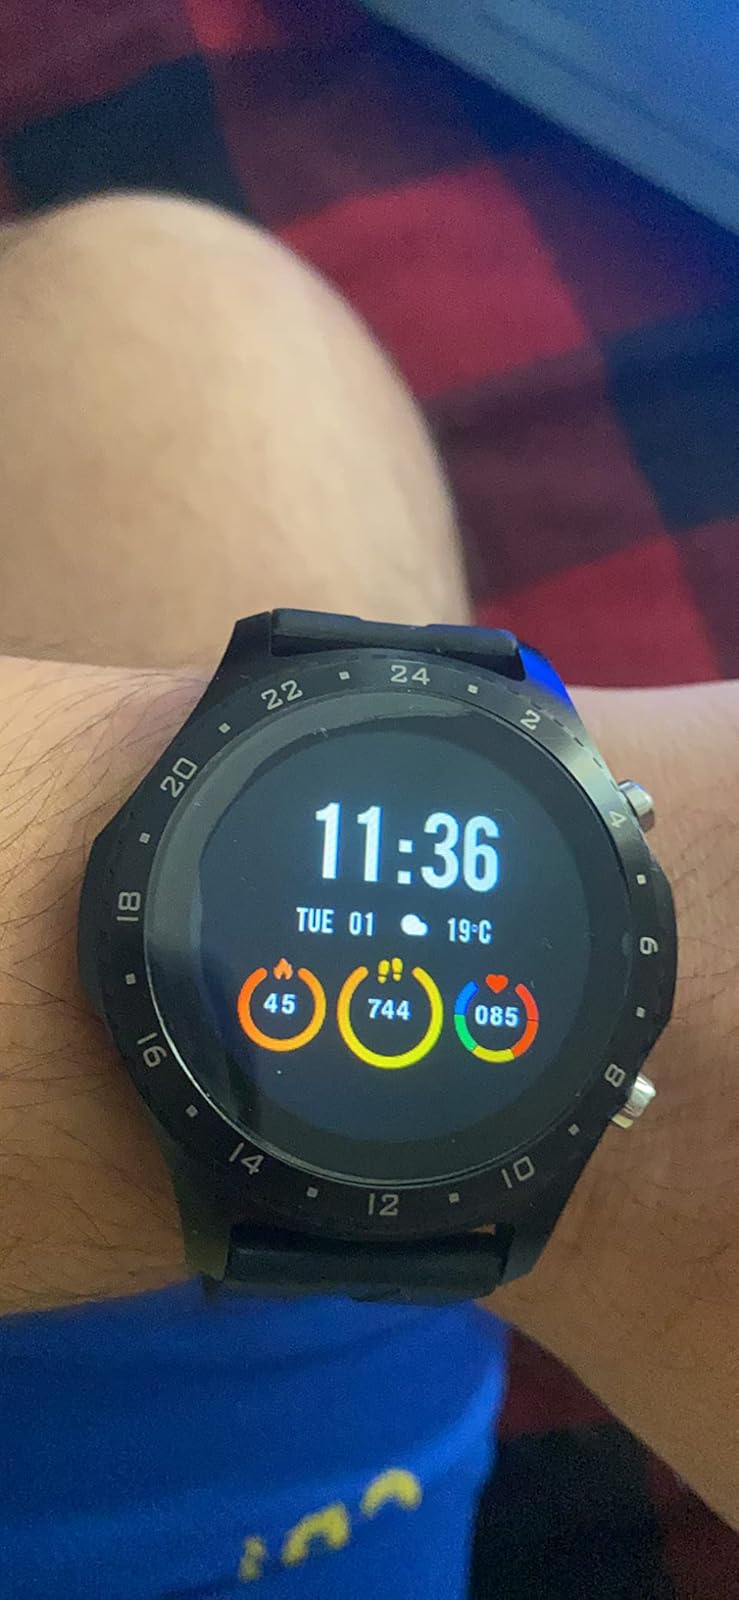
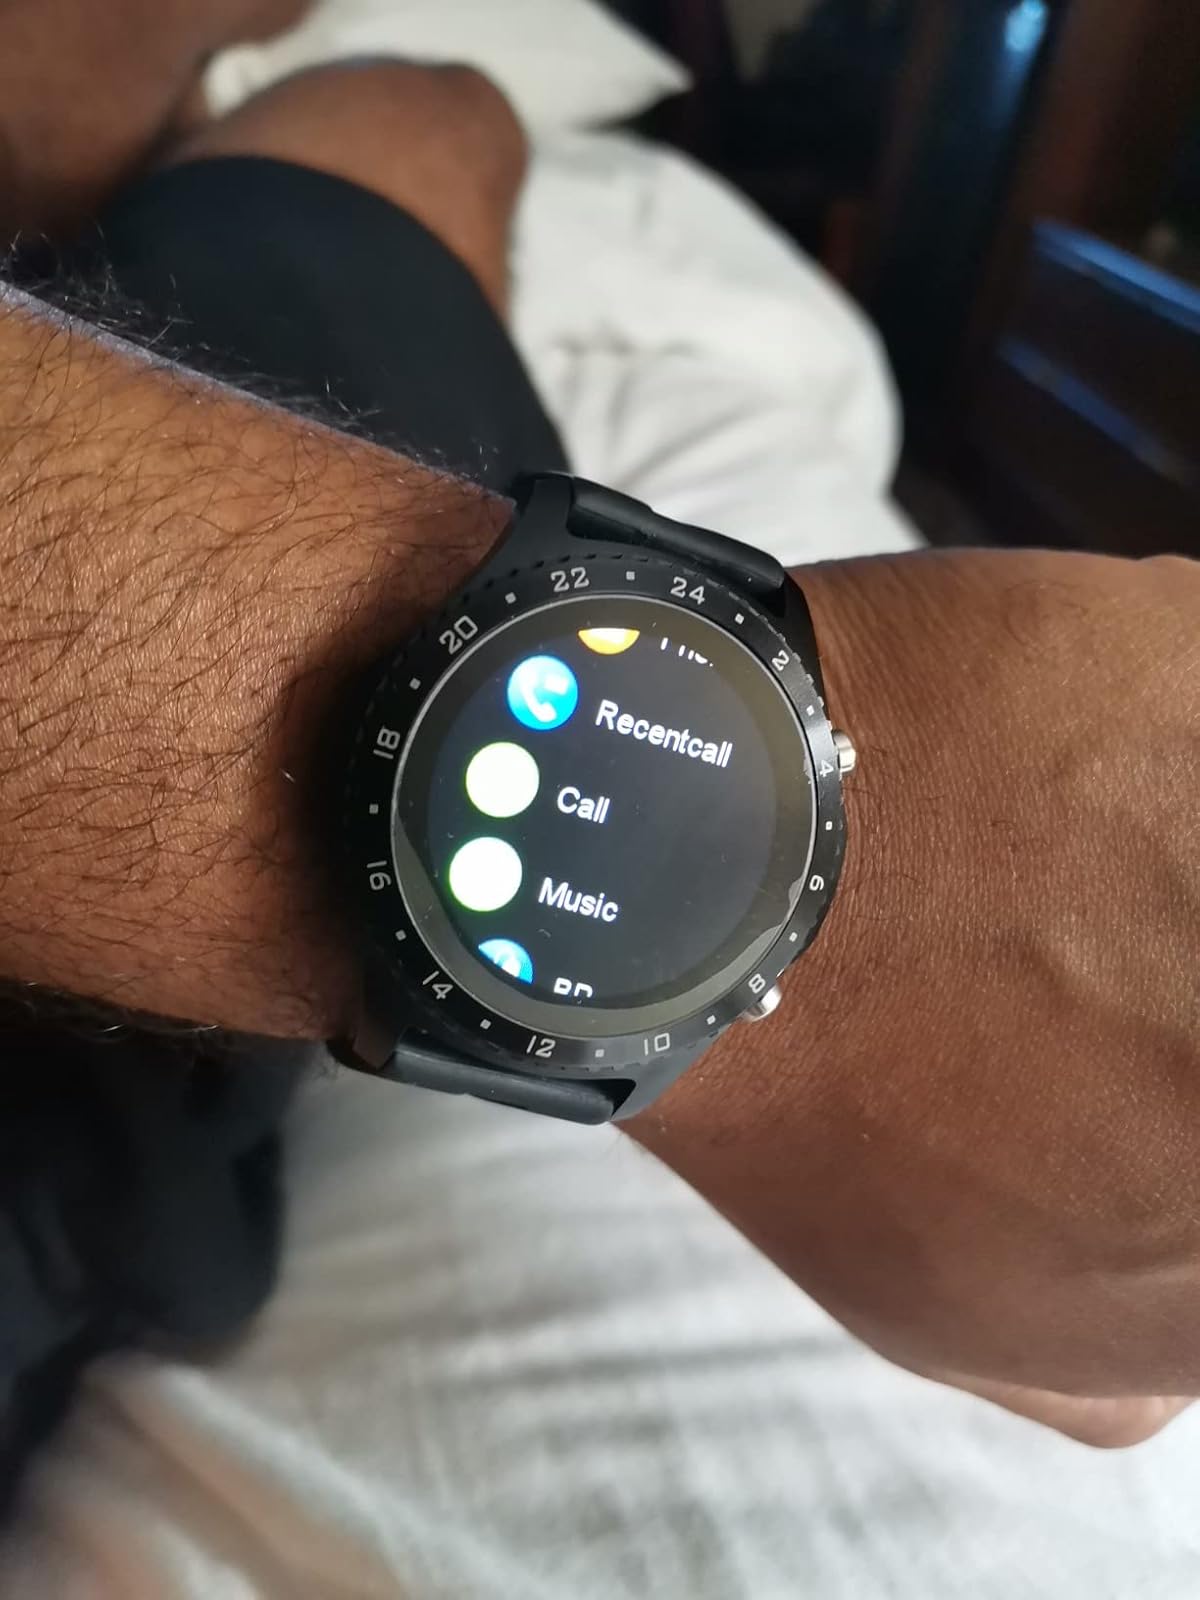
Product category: smartwatch
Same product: yes